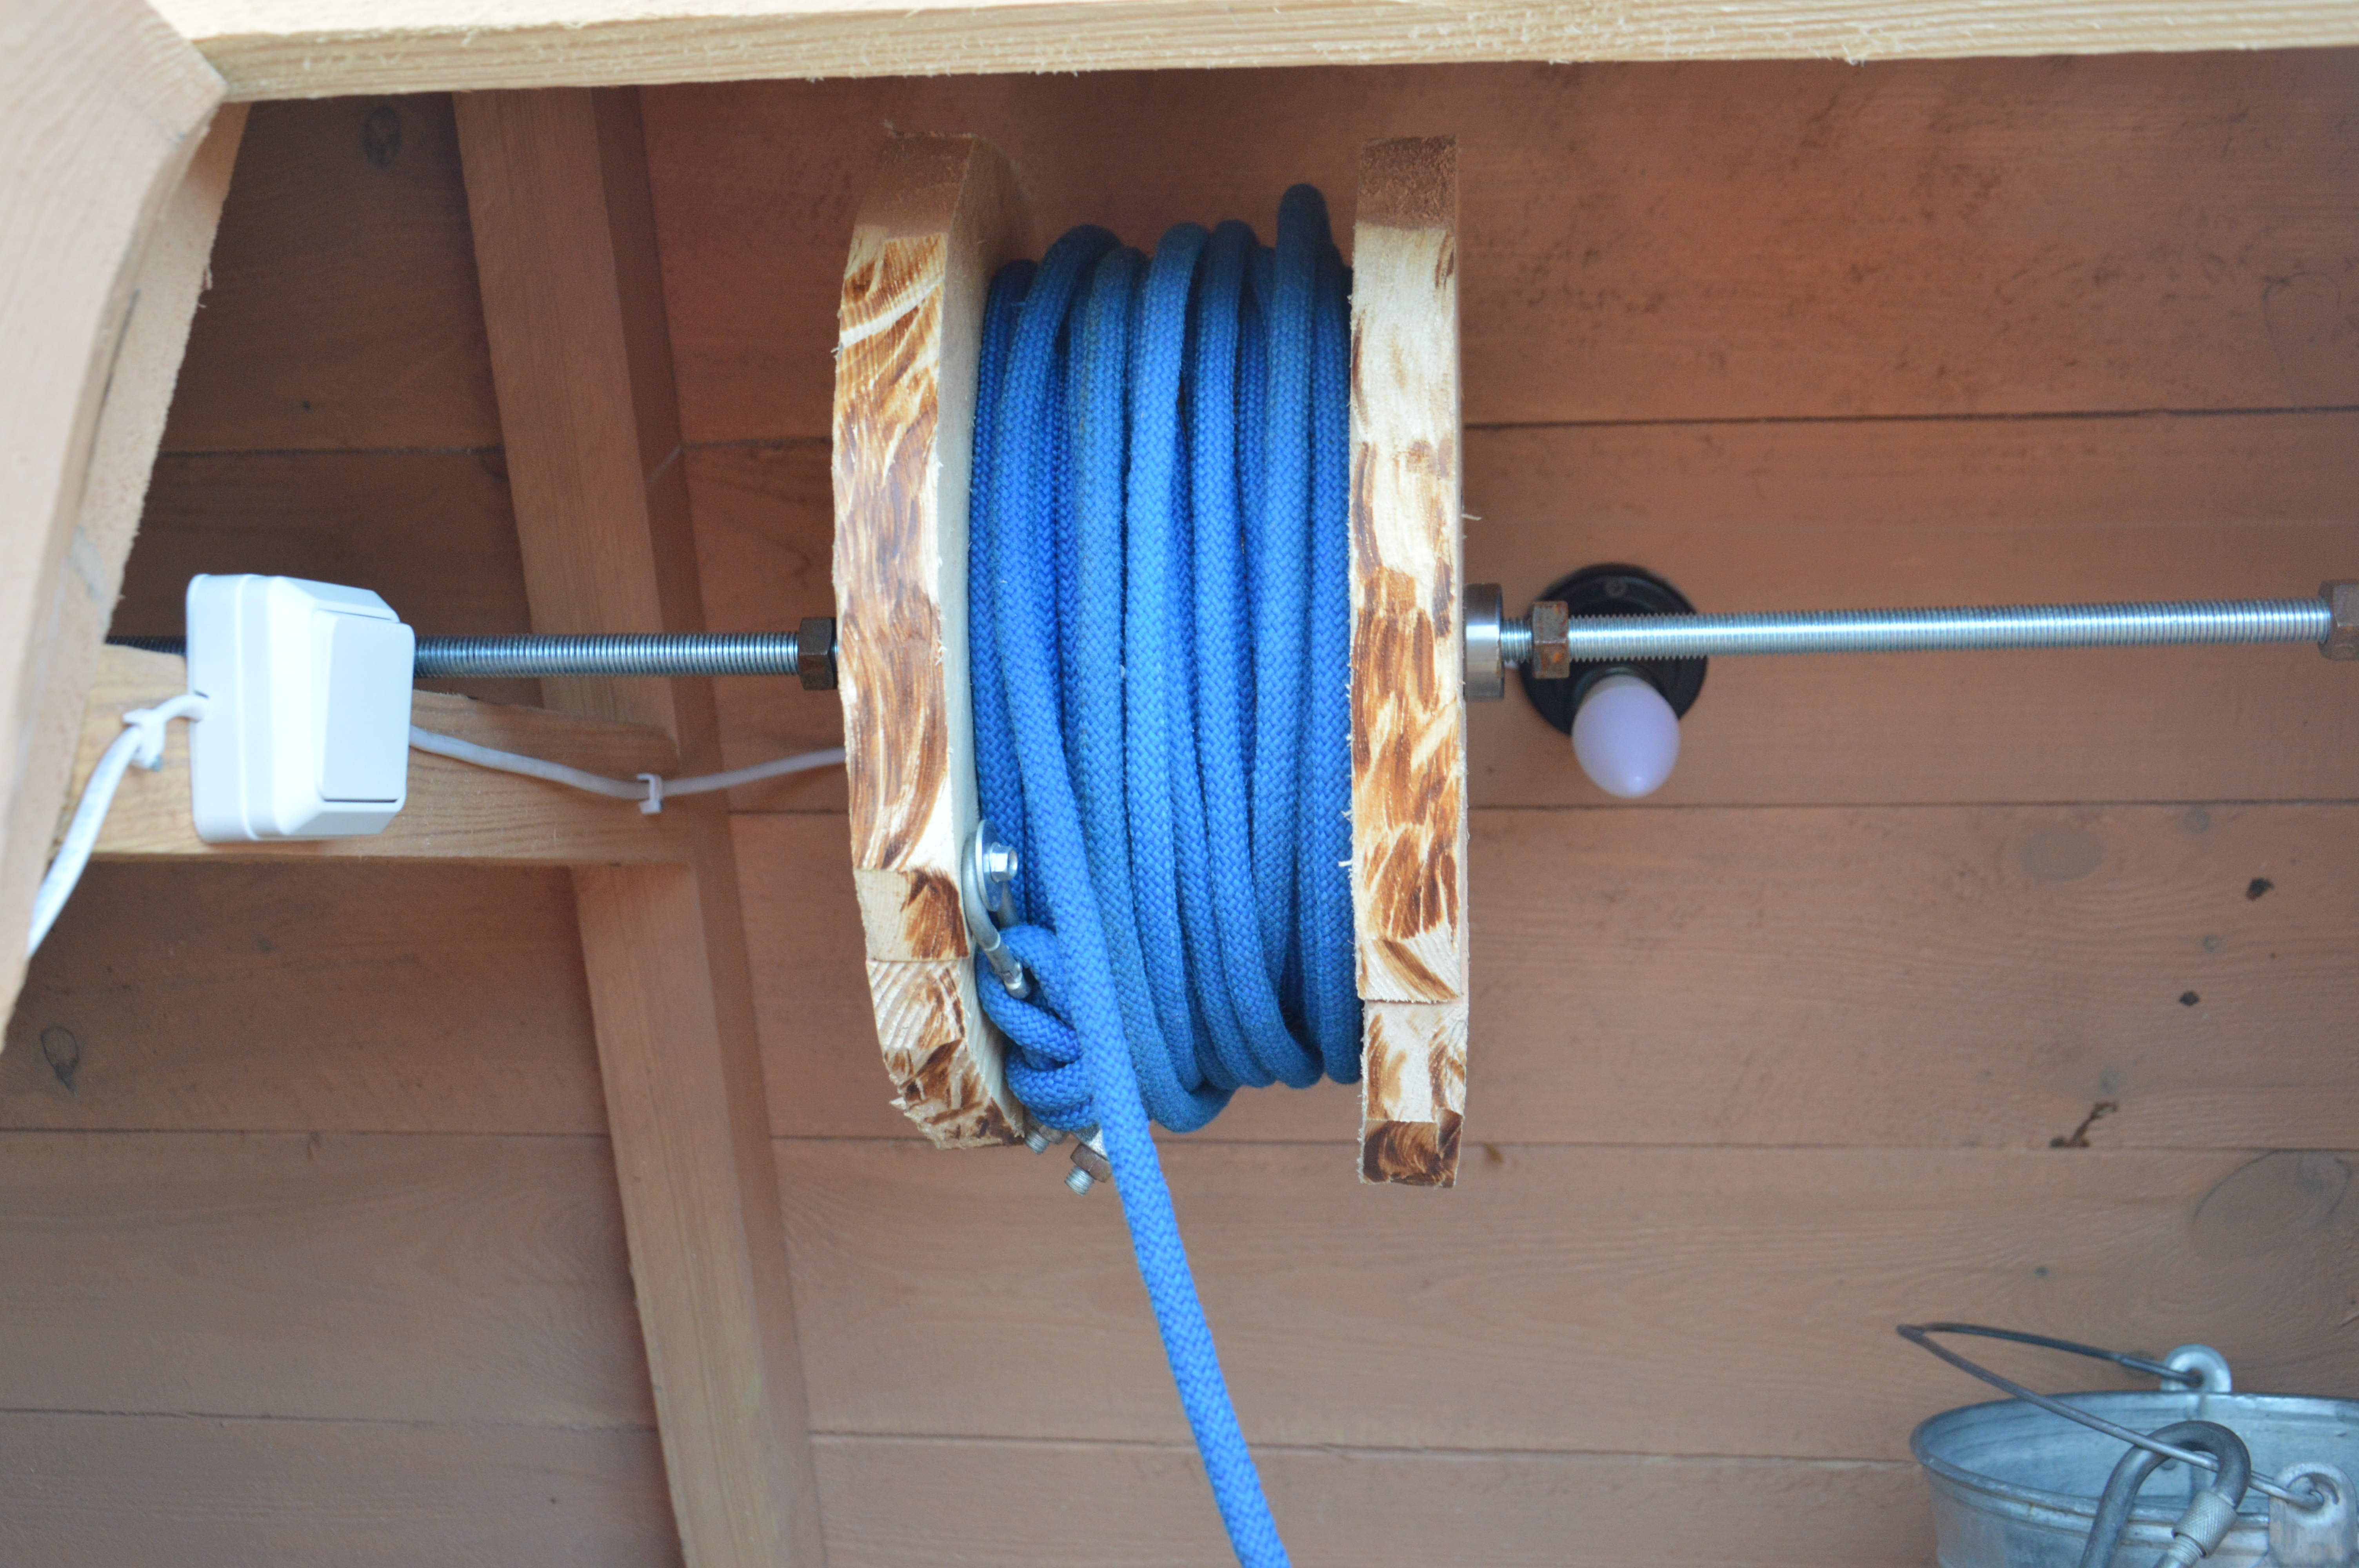
background, electricity, work, electrician, wall, industrial, home, construction, building, house, detail, electricity cable, wire, construction site, electric light, development, corrugated tube, ceiling, architecture, mesh, insides, nobody, wood, design, diy, interior, electrical wiring, conduct electricity, wooden house, project, blue, azure, curtain, rope, gas, cable, electronic device, electric blue, hardwood, electrical supply, door, room, electronics accessory, plywood, machine, thread, metal, cable management, hose